Noh Jong-hyun

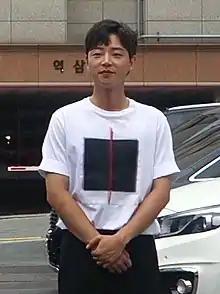
Noh Jong-hyun at the "Life on Mars" wrap-up party in August 2018

Noh Jong-hyun made his television debut in the 2017 romantic comedy "Because This Is My First Life" in which he portrayed the female lead's little brother. The following year, he appeared in OCN's miniseries "Short" and gained more recognition after playing the youngest detective of the team in "Life on Mars", adapted from the British television series of the same name.